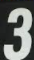
Number: 3